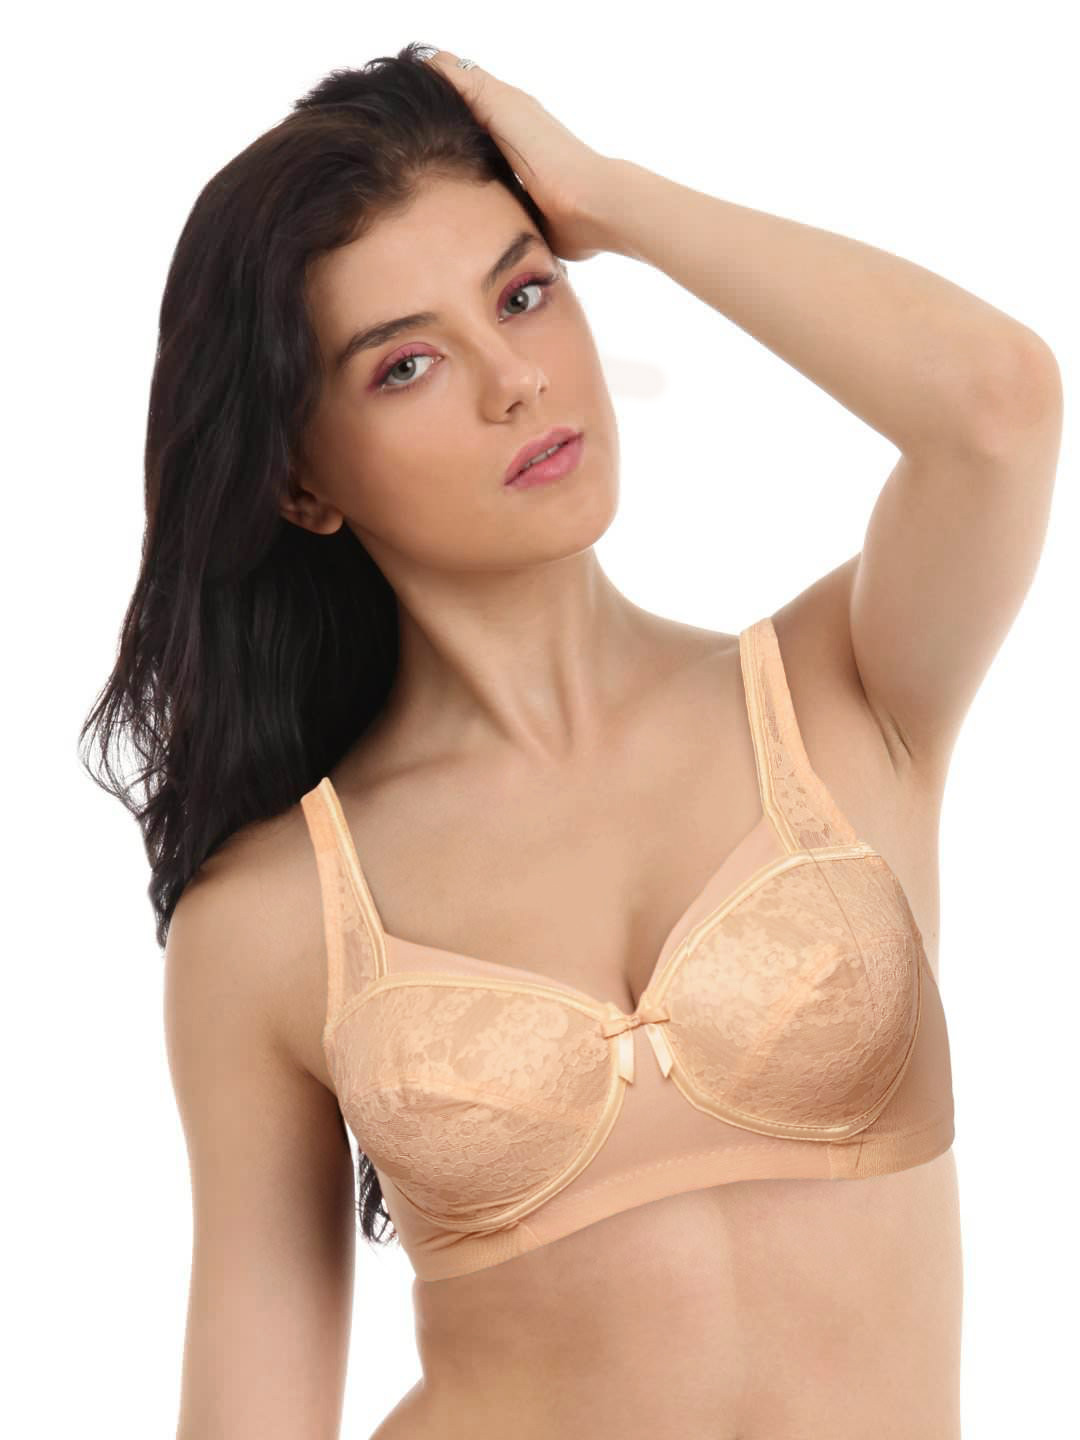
Enamor Full Figure Skin Bra
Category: Apparel / Innerwear / Bra
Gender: Women
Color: Skin
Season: Summer 2018
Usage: Casual